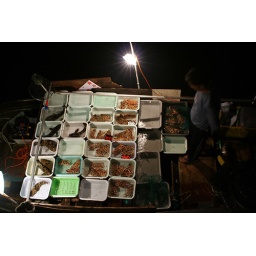
fish and crab sold on a boat below the pier..the last of the day's catch